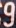
Number: 9